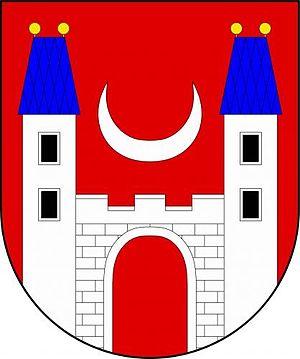
Strupčice est une commune du district de Chomutov, dans la région d'Ústí nad Labem, en Tchéquie. Sa population s'élevait à 934 habitants en 2018.